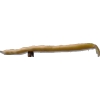
Label: bean_pod